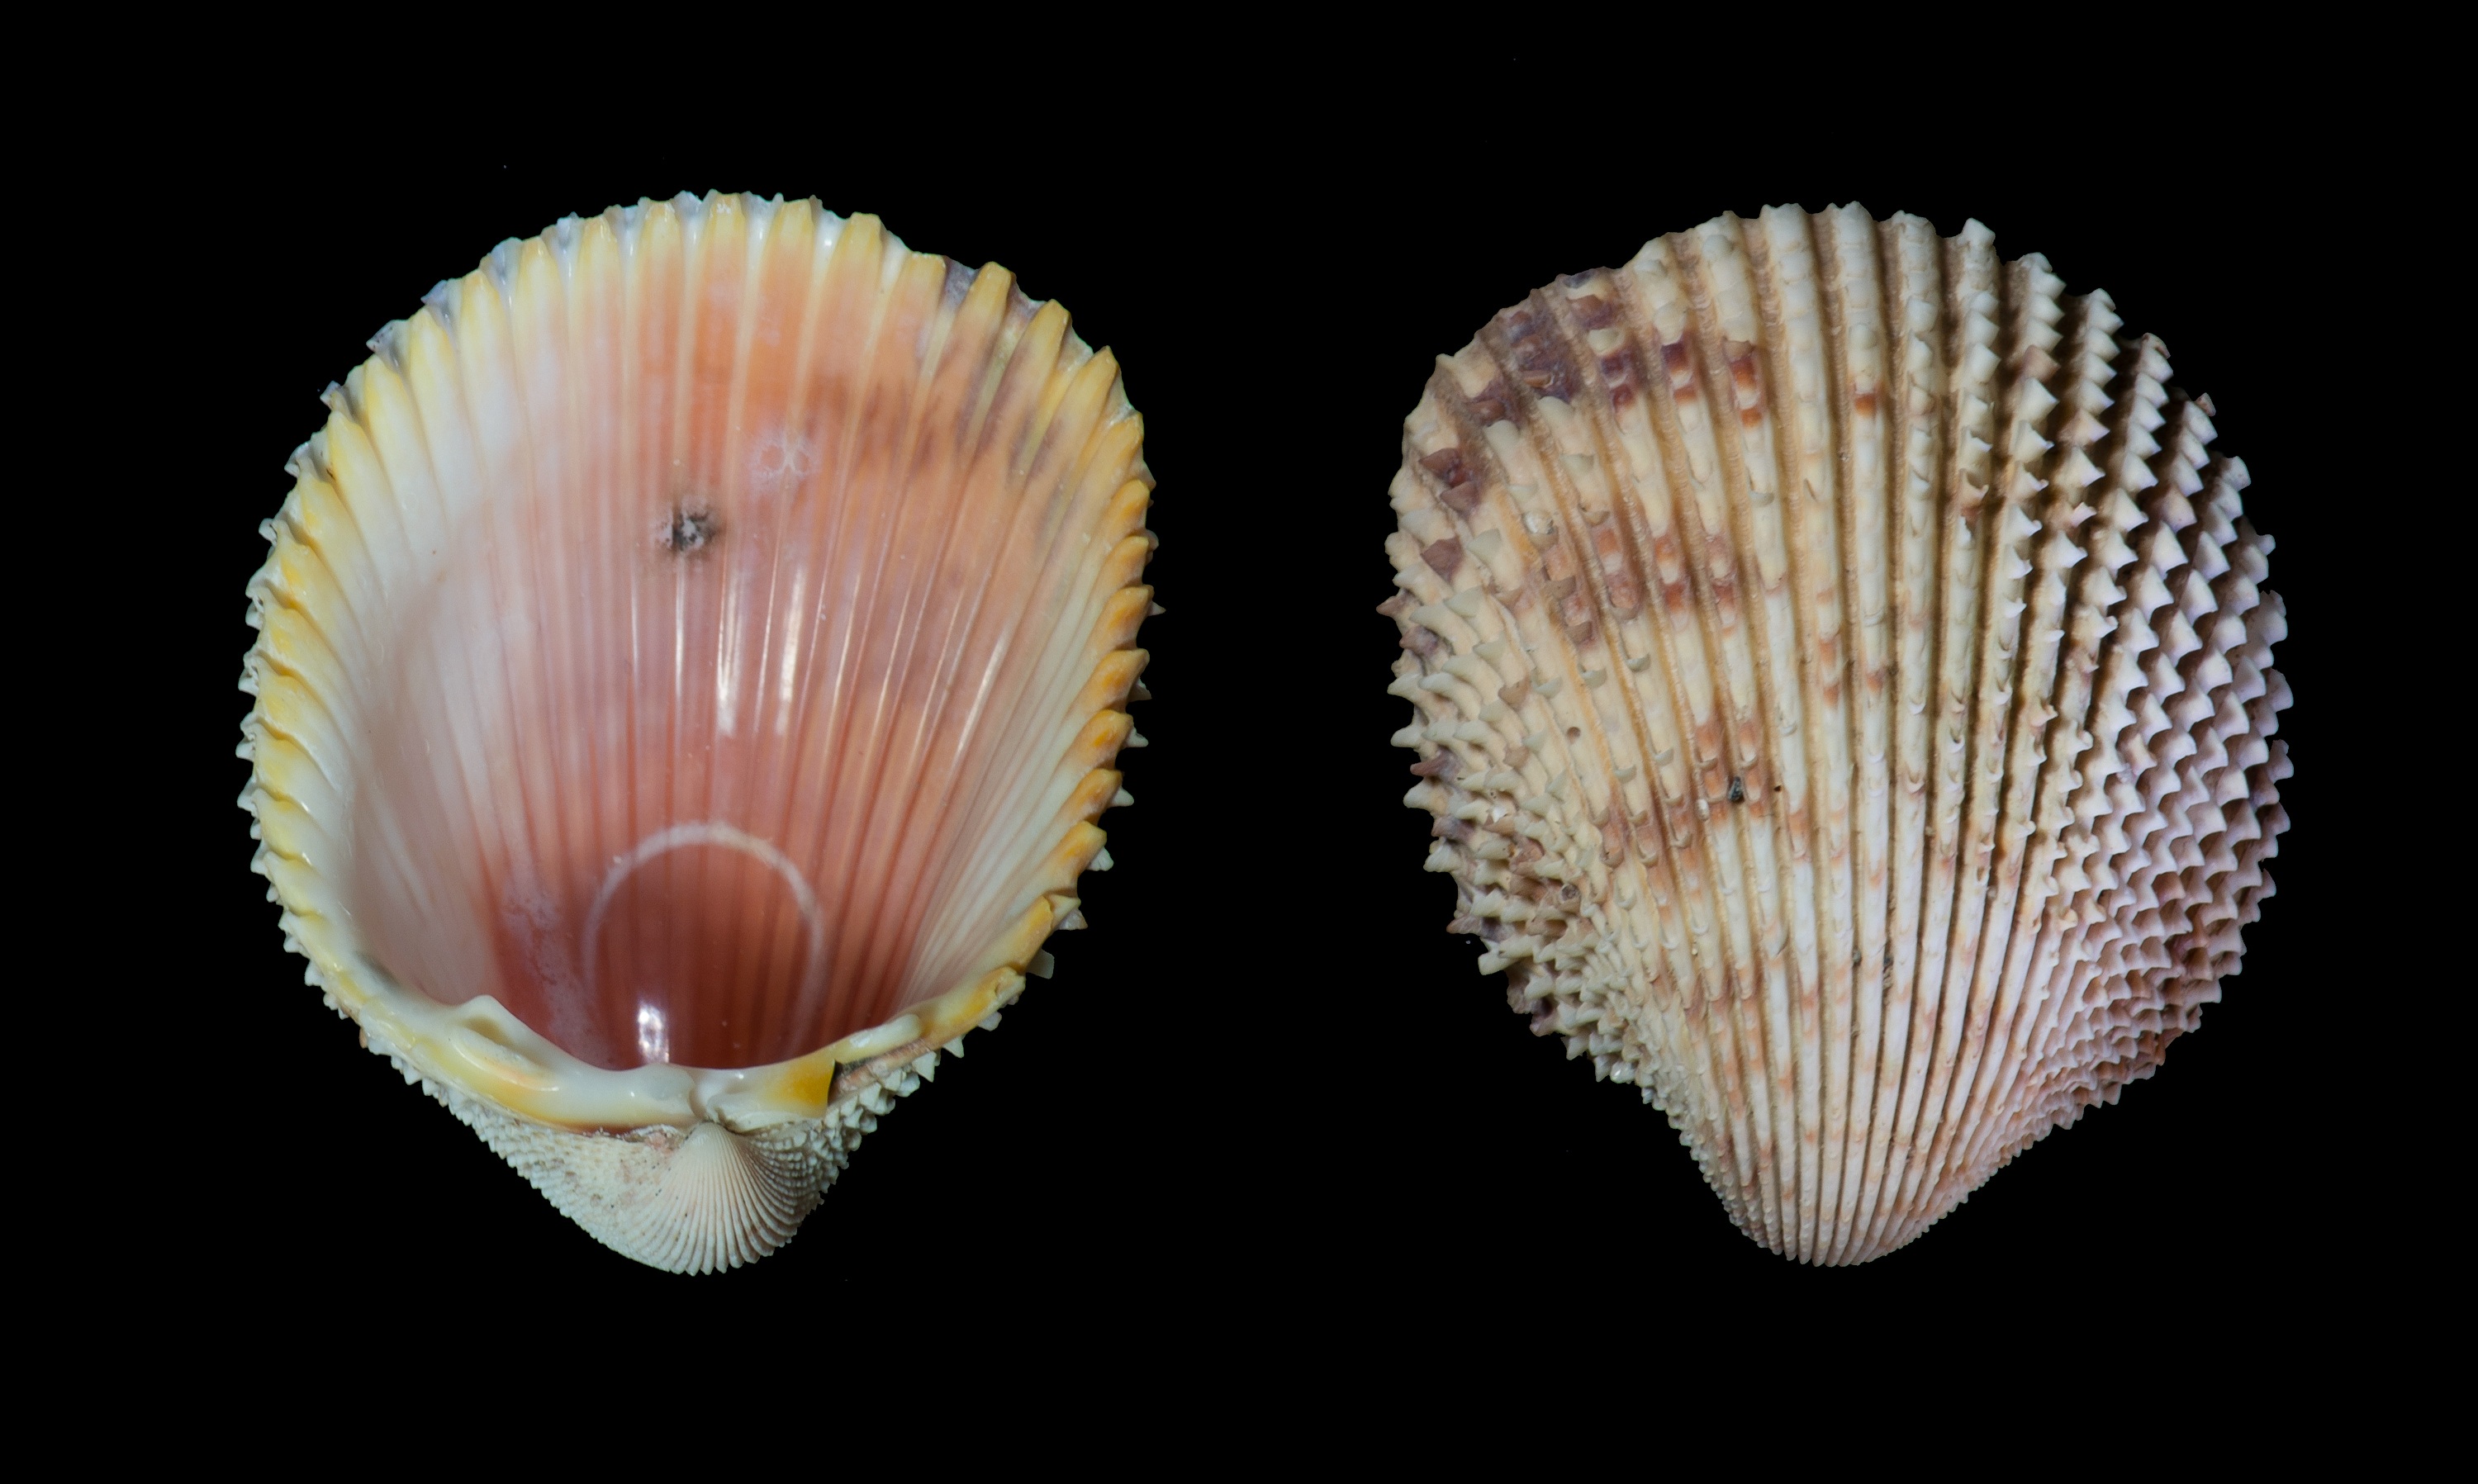
petal, biology, seafood, invertebrate, seashell, clam, conch, mollusk, venezuela, cockle, molluscs, organism, margarita island, marine biology, clams oysters mussels and scallops, trachycardium isocardia, prickly cockle, west indian